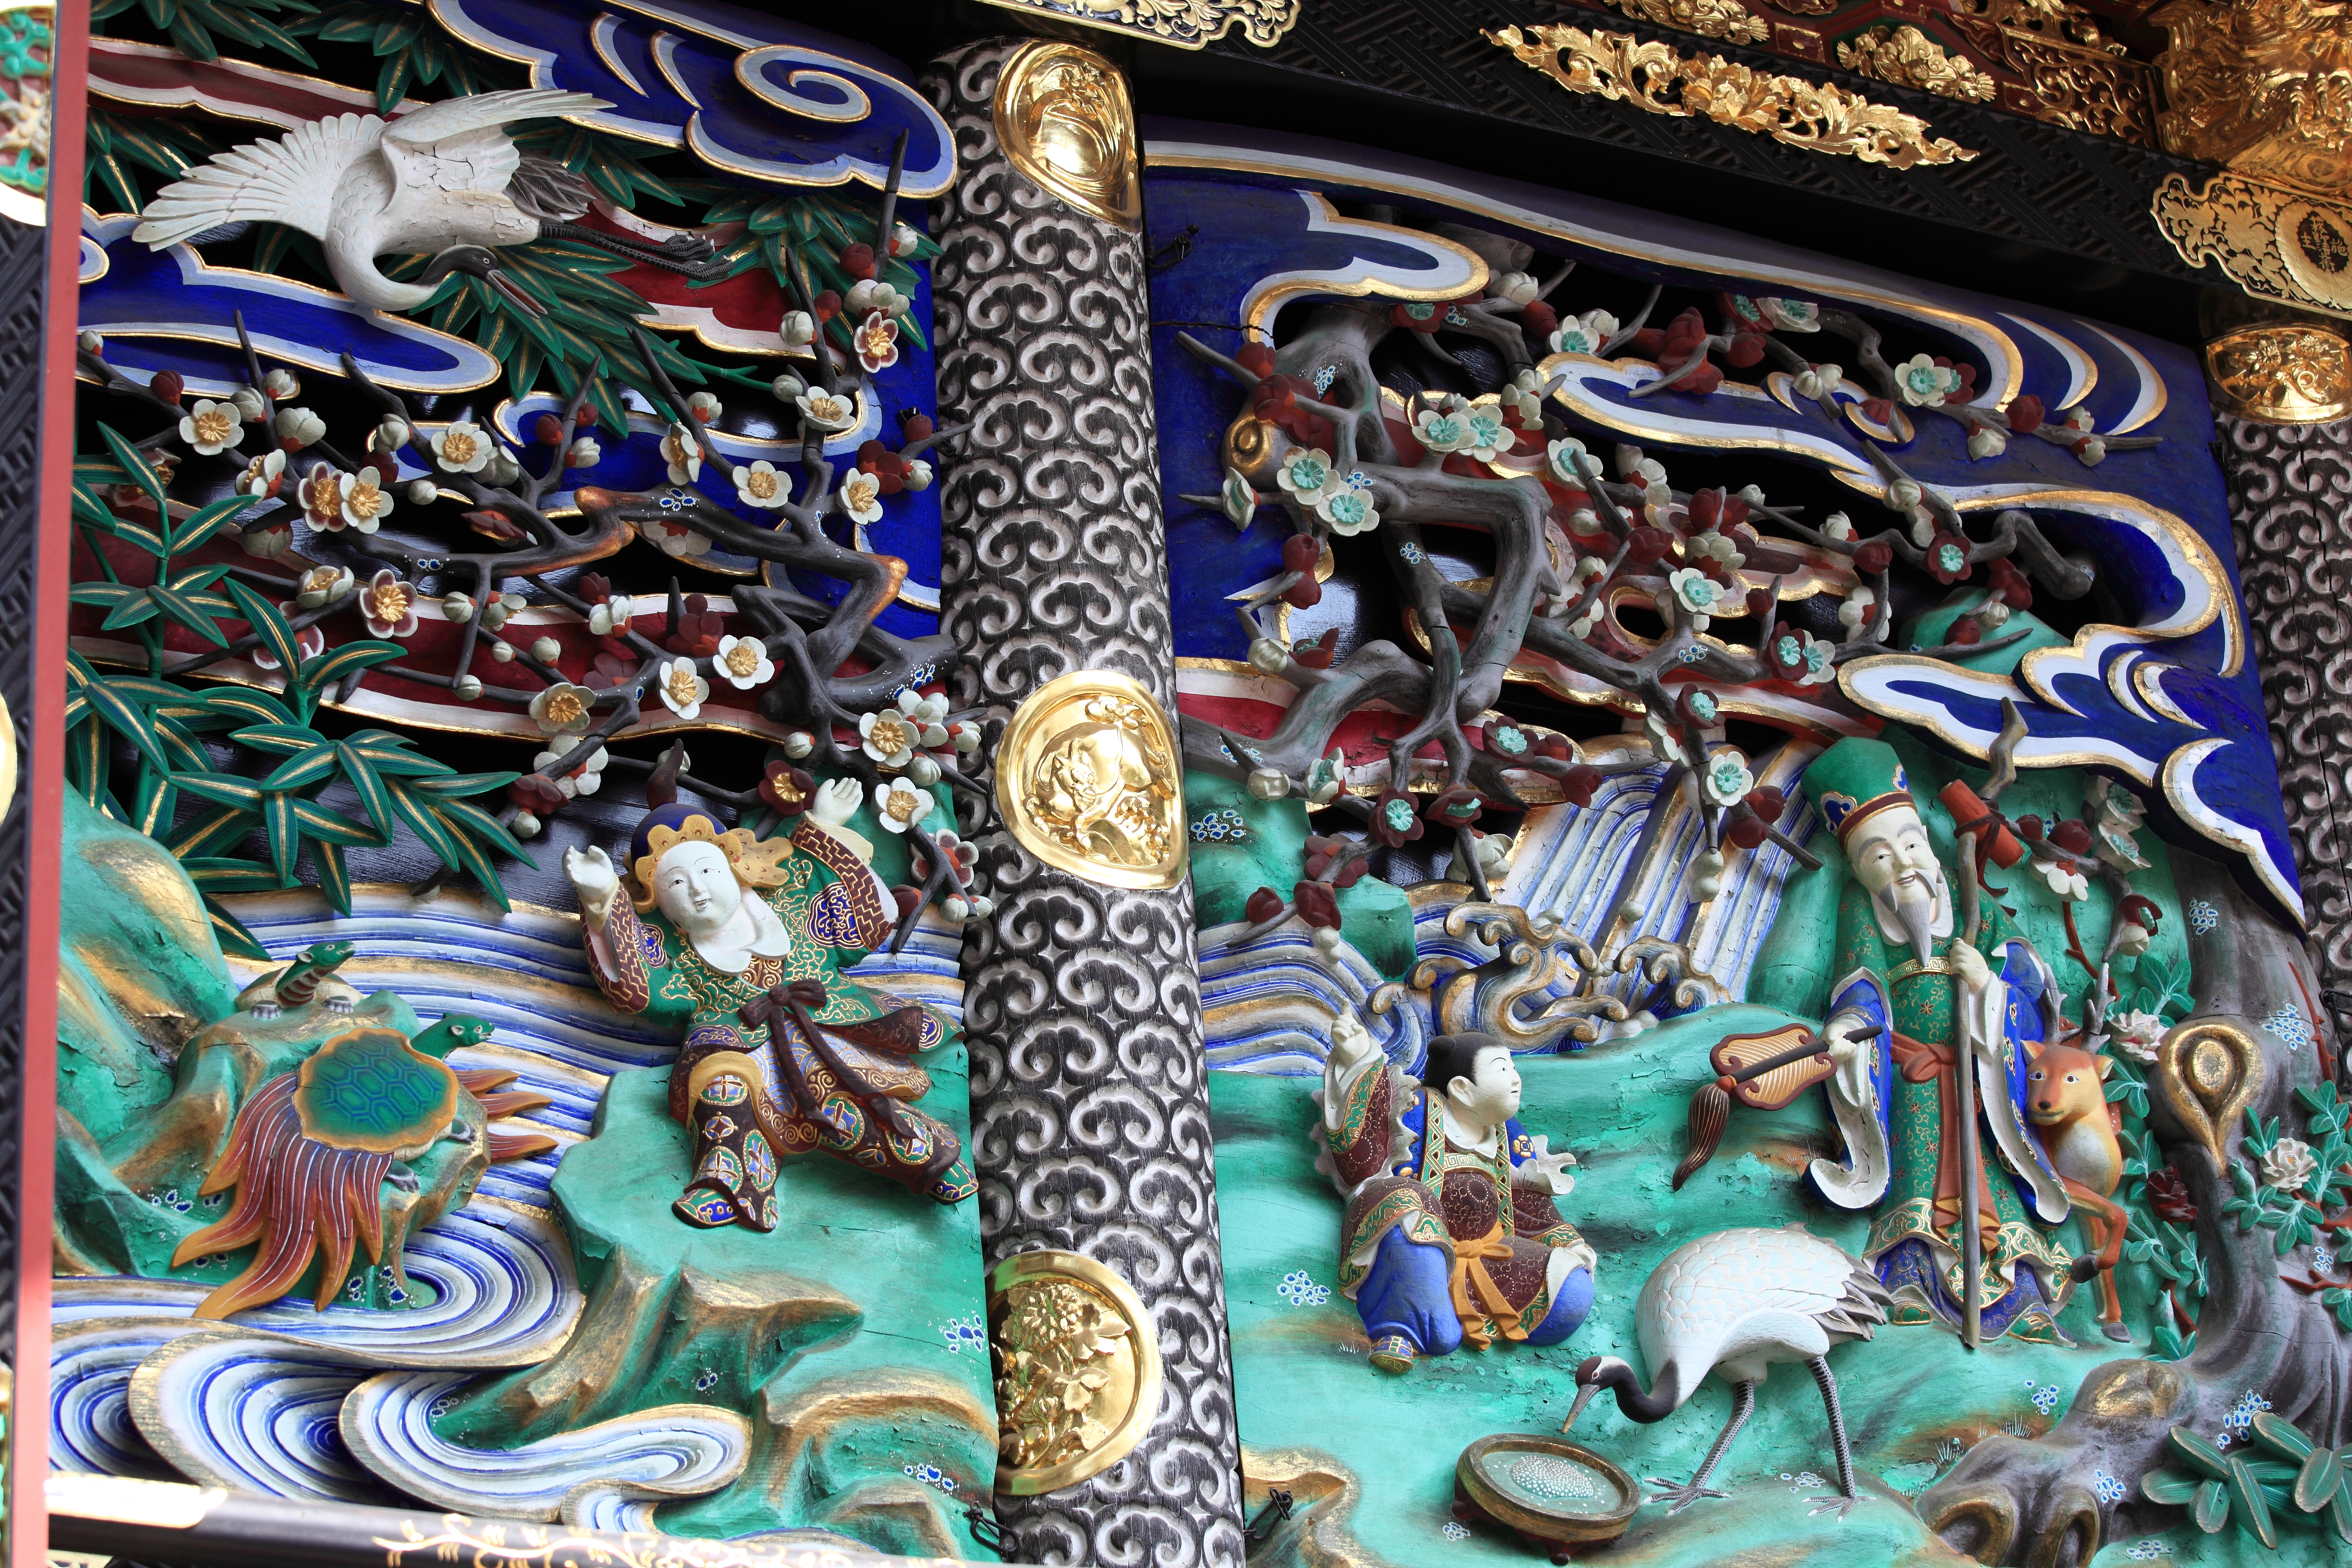
architecture, wood, high, amusement park, exterior, sculpture, religious, art, design, temple, japanese, 5d, hires, carving, markii, hi, res, resolution, saitama, kumagaya, menumashoudenzan, mythology, hindu temple, amusement ride